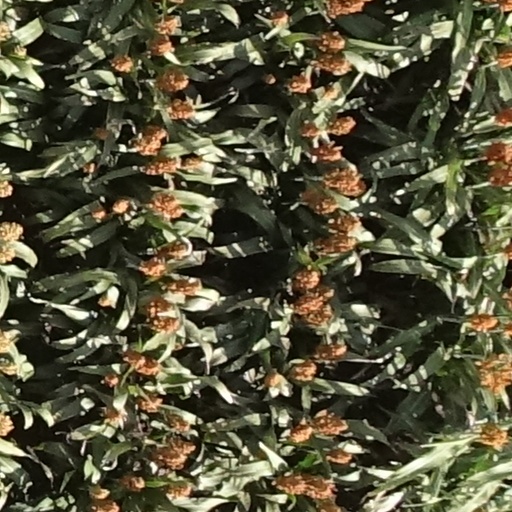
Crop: sorghum